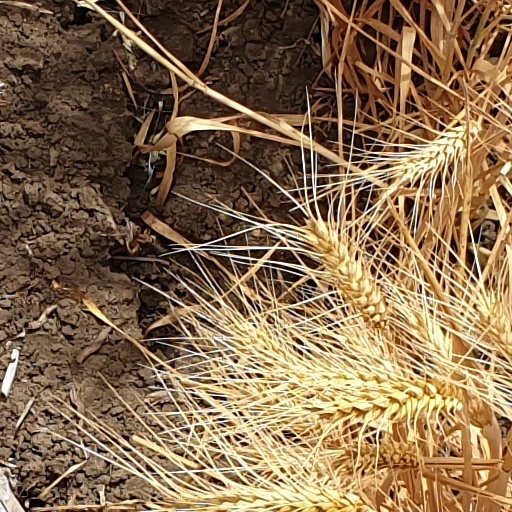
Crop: wheat